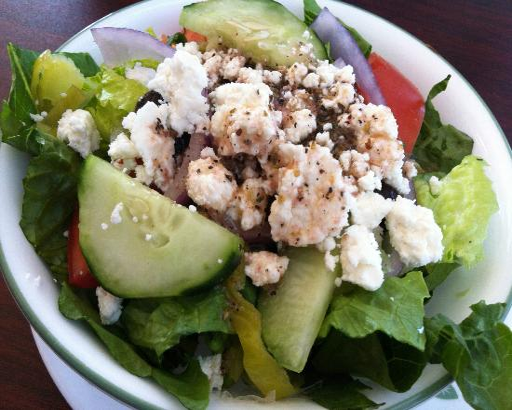
olive tree mediterranean market and grill : salad that comes with meals